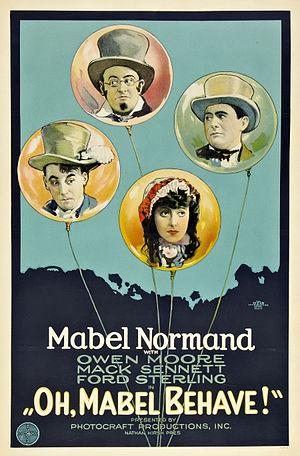
Oh, Mabel Behave est un film américain réalisé par Mack Sennett et Ford Sterling, sorti en 1922.